Anglezarke

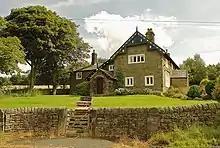
Manor House

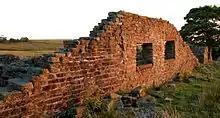
The ruins of "Higher Hempshaw's", looking south-west

Anglezarke was dependent on the barony of Manchester. Albert Grelley gave two oxgangs of land to Robert de Lathom for an annual rent of 3 shillings. Between 1230 and 1264, Robert son of Richard, Lord of Lathom, granted his land known as 'Swinlehehurst' to Burscough Priory. In 1270 Lord Robert de Lathom and Peter de Hepay were in dispute concerning a structure in the common land. In 1339 Edward III granted free warren in Anglezarke to Thomas de Lathum. In 1298 Sir Robert Fitzhenry, Lord of Lathom gifted land as perpetual alms to Burscough Priory who earned income from rents, a confirmation charter was granted by Henry V in 1422. The Knights Hospitallers held land at Anglezarke. In 1406 John of Stanley Kt granted Anglezarke and its commons held in feoffment of William of Fulthorp Kt to Edward of Lathom senior in exchange for 1,000 marks. Anglezarke was joined with Rivington, Hempshaws and Foulds through the founding of the Rivington Church and school by royal charter in 1566.